Cilappatikaram

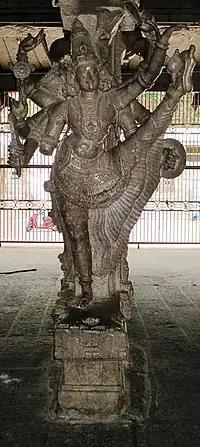
Sculpture of Vishnu as the god who measured the 3 worlds in Kallalagar Temple.

The Tamil epic has many references and allusions to the Sanskrit epics and puranic legends. For example, it describes the fate of Poompuhar suffering the same agony as experienced by Ayodhya when Rama leaves for exile to the forest as instructed by his father. The "Aycciyarkuravai" section (canto 27), makes mention of the Lord who could measure the three worlds, going to the forest with his brother, waging a war against Lanka and destroying it with fire. These references indicate that the "Ramayana" was known to the "Cilappatikaram" audience many centuries before the Kamba Ramayanam of the 12th century CE.